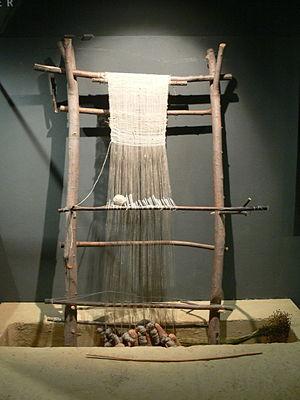
La culture des champs d'urnes rassemble les cultures archéologiques de la « Céramique à cannelures légères » et du « groupe Rhin-Suisse-France orientale », ce qui correspond à l'étape moyenne du bronze final. C'est l'époque où des cultures et techniques du bronze et céramiques nouvelles se diffusent en Europe, avant de se terminer au tout début de l'âge du fer. Cette culture se caractérise par des nécropoles d'urnes en bronze enterrées.